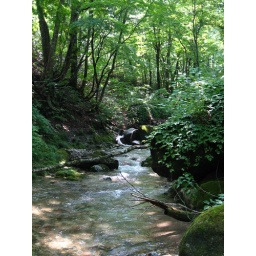
Part of the Kinugawa river in the mountains of Japan....